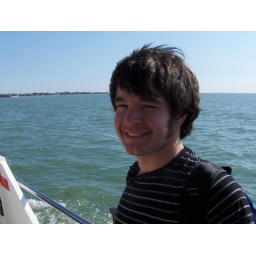
Riding around on a water bus in Venice.